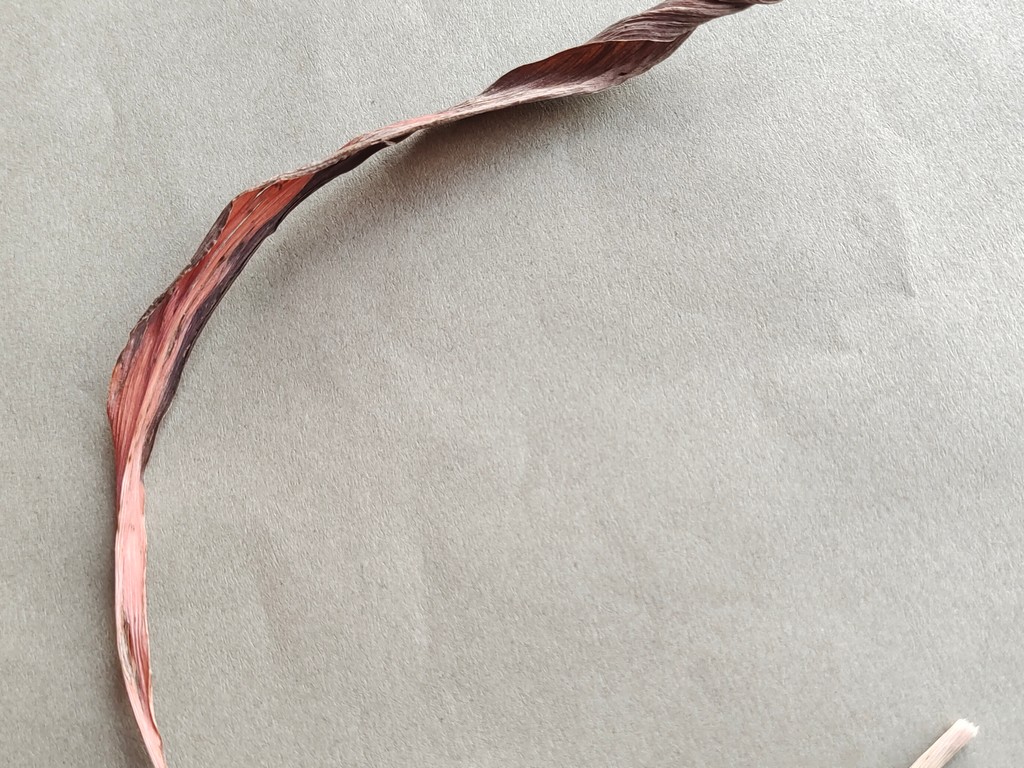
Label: Dried